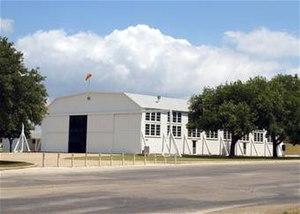
Ce qui suit est la liste des Historic Civil Engineering Landmarks, c'est-à-dire la liste des monuments historiques de génie civil, établie aux États-Unis par l' American Society of Civil Engineers depuis qu'elle a commencé le programme en 1964. Cette désignation est accordée à des projets, des structures et des sites situés aux États-Unis et dans le reste du monde. À compter de 2013, il y a plus de 260 éléments dans cette liste.